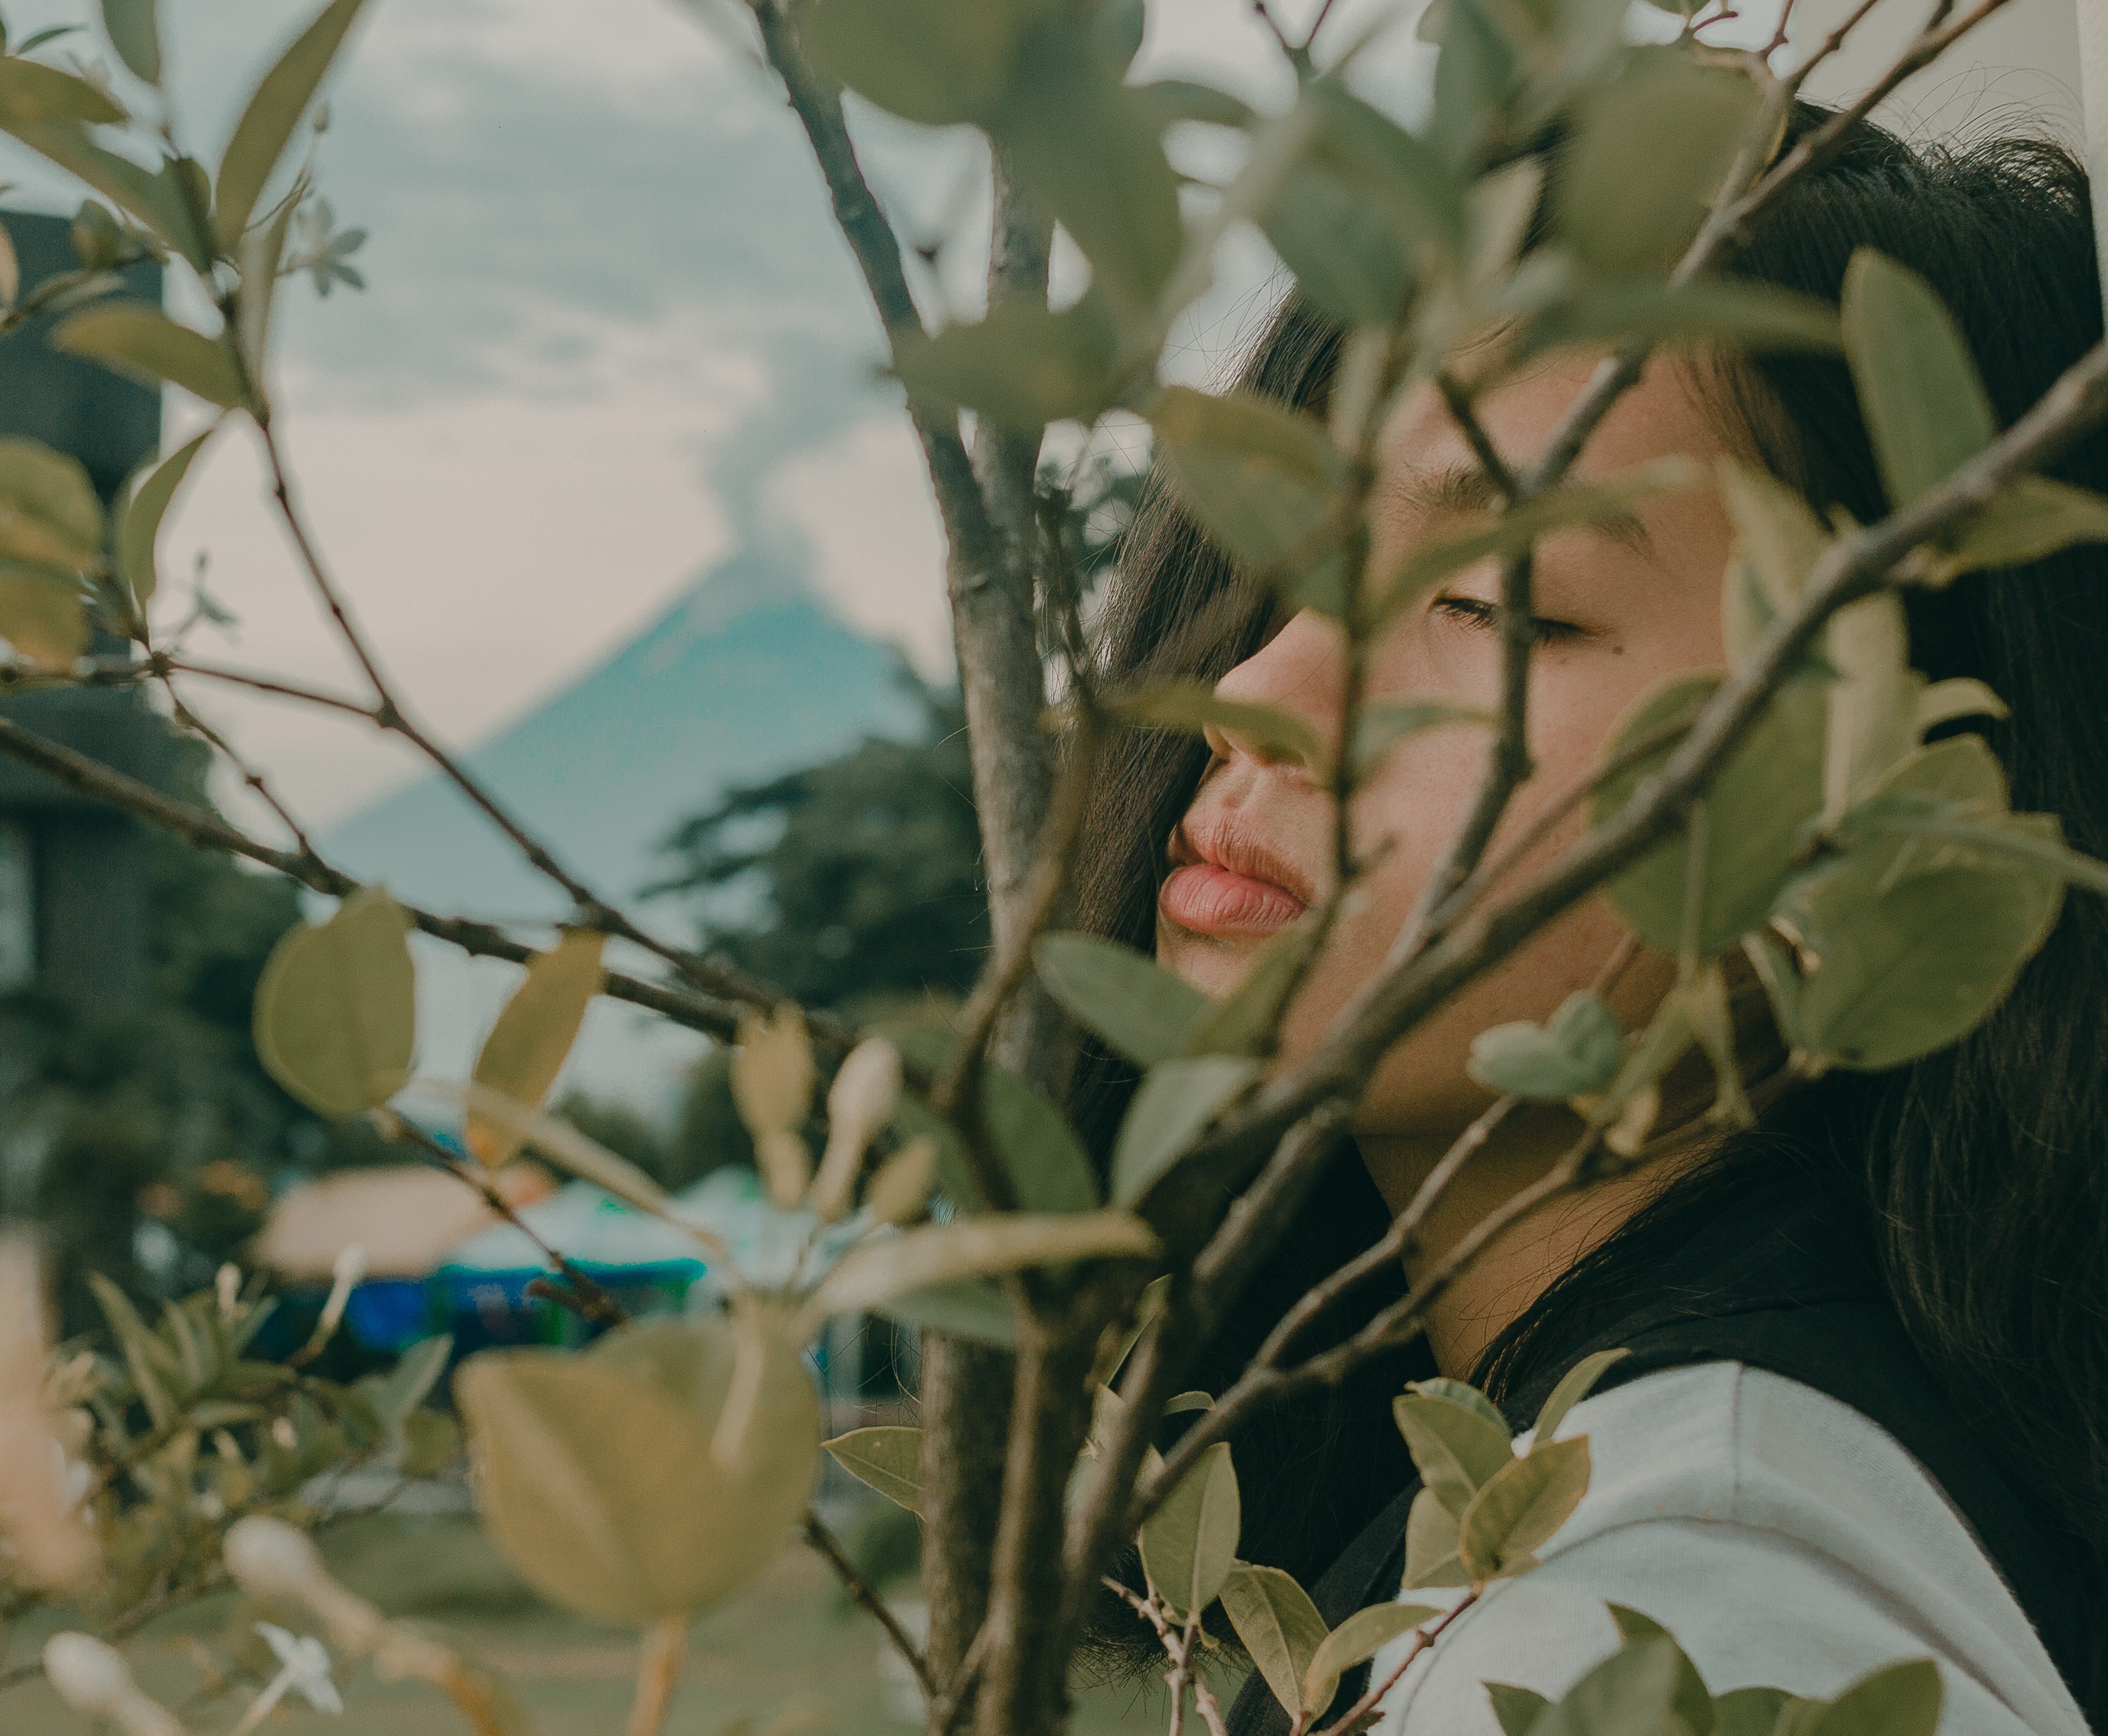
plant, flora, leaf, flower, branch, tree, spring, plant stem, twig